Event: Nepal Earthquake
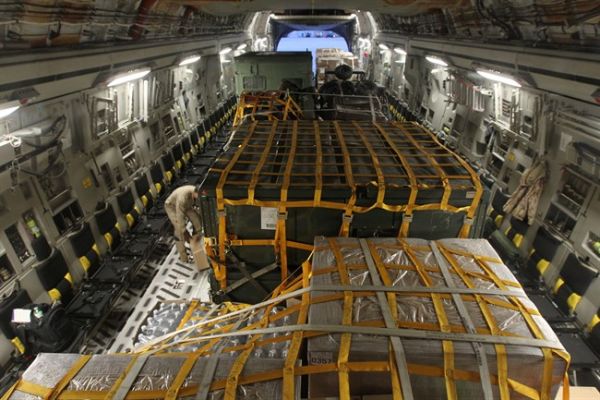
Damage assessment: no_damage